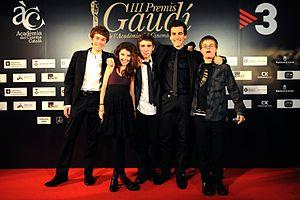
Mireia Vilapuig est une actrice catalane.